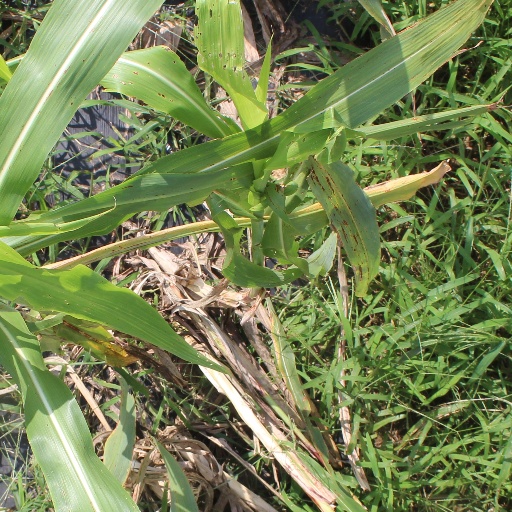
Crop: sorghum